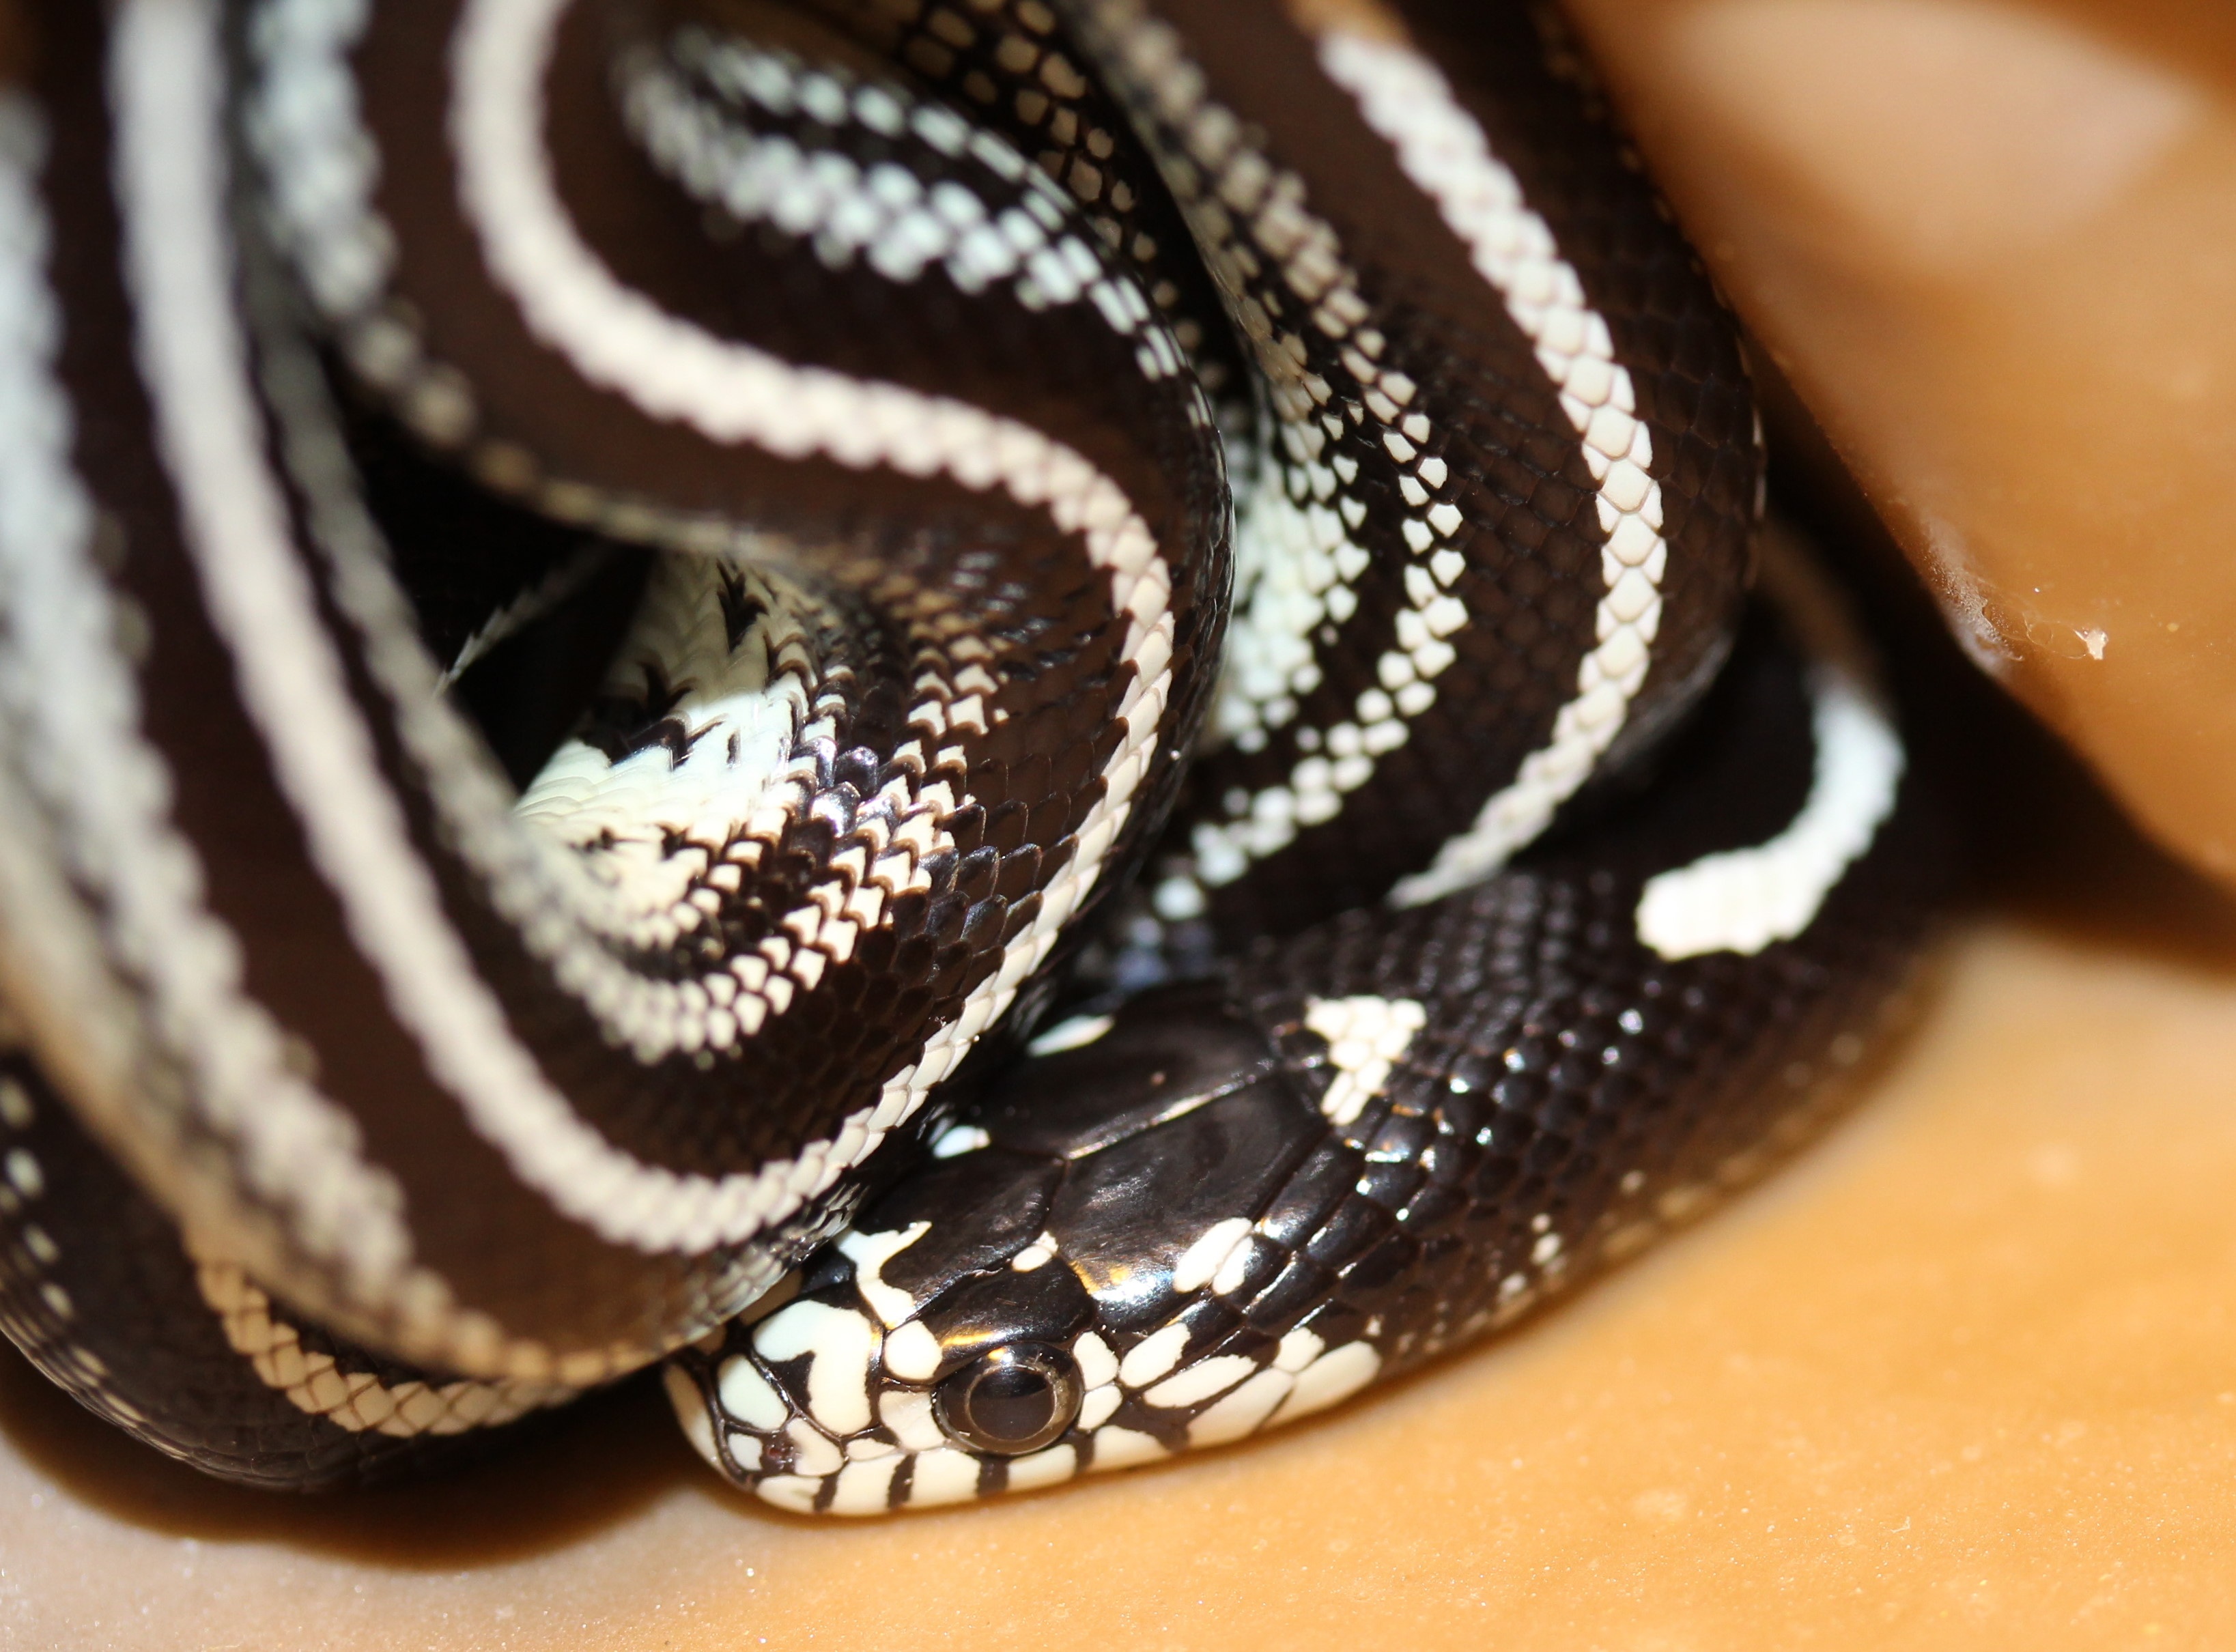
hand, finger, reptile, close, close up, animals, snake, vertebrate, natter, species, serpent, cold blooded animals, black and white striped, colubridae, sidewinder, boa constrictor, scaled reptile, boas, hognose snake, kingsnake, chain natter, lampropeltis getula